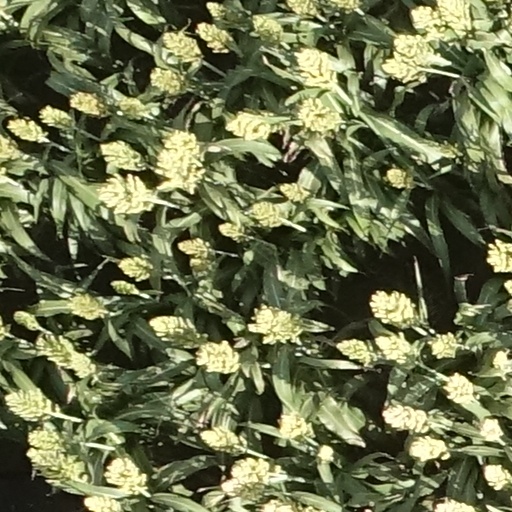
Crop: sorghum